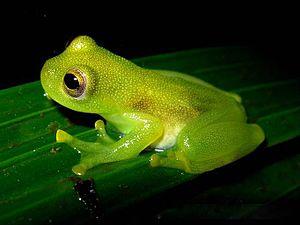
Rulyrana susatamai est une espèce d'amphibiens de la famille des Centrolenidae.
Les Centrolenidae sont une famille d'amphibiens. Elle a été créée par Edward Harrison Taylor en 1951. Les espèces de cette famille sont appelées grenouilles de verre.